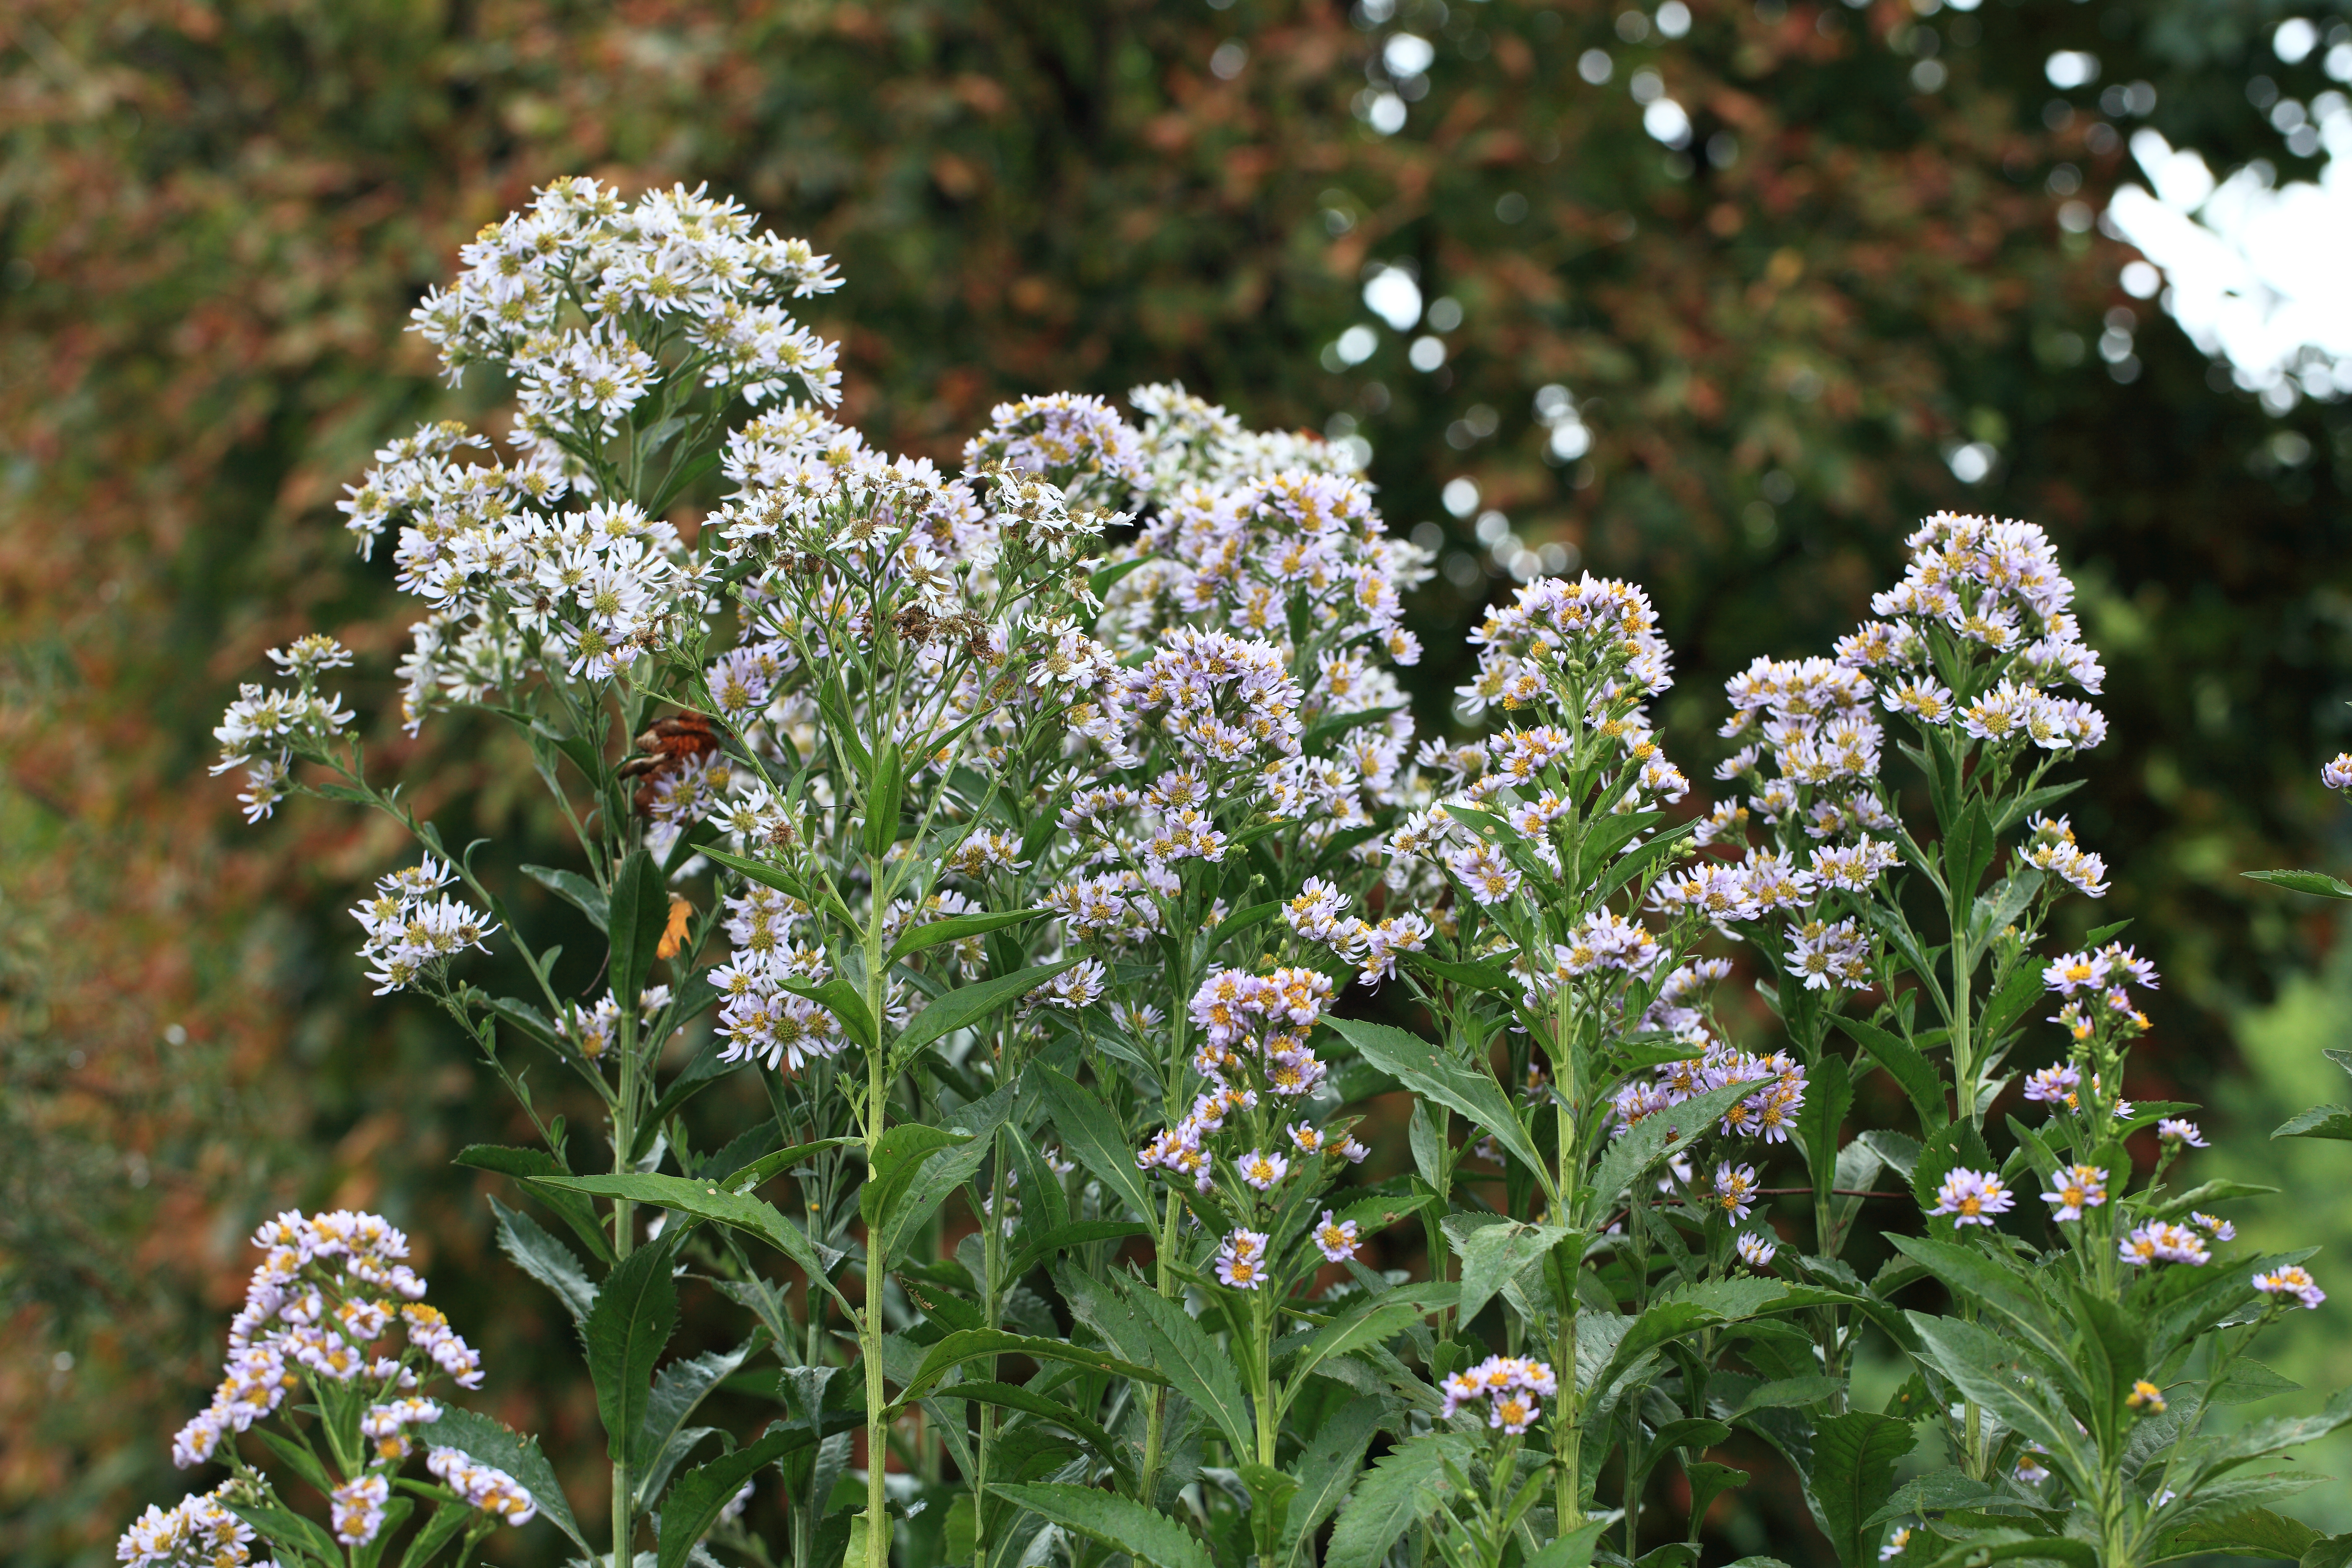
plant, flower, high, herb, botany, flora, wildflower, shrub, 5d, hires, markii, hi, res, resolution, yarrow, flowering plant, daisy family, subshrub, annual plant, land plant, breckland thyme, canonef100mmf28lmacroisusm